Ned Miller (composer)

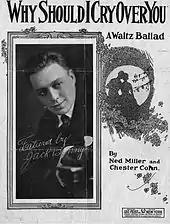
Ned Miller Sheet Music Featuring Jack Benny

Based on his success in vaudeville, Miller began writing and publishing his music in the 1920s and became part of the Chicago jazz sounds and Tin Pan Alley. Before long, his songs were recorded by Victor Records (acquired by RCA Victor), the Virginians' "Why Should I Cry Over You?" in 1922, the Paul Whiteman Orchestra in 1923, and the Jean Goldkette Orchestra in 1926. In 1926, when Jule Styne was only 17 years old and beginning his career, Styne collaborated with Ned Miller, Chester Conn, and Benny Krueger on "Sunday" which became an instant hit and the first best-selling song for Styne. "Sunday" also became a parlor song, popularly sung by friends and family gathering around the piano for entertainment. Art Tatum included the song in a collection of his Parlor Songs. Al Jolson liked the song so much that he helped promote it. "Sunday" later became the theme song for the 1940s radio show of husband and wife team Alice Faye and Phil Harris.The song charted three times in 1927.